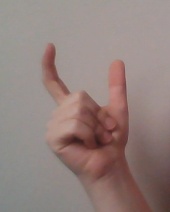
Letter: nun